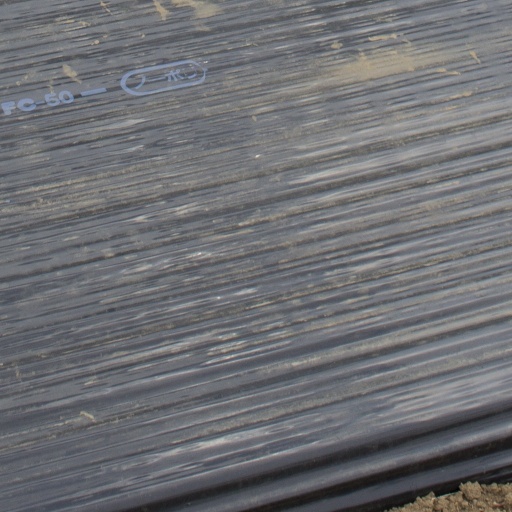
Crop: Jerusalem artichoke